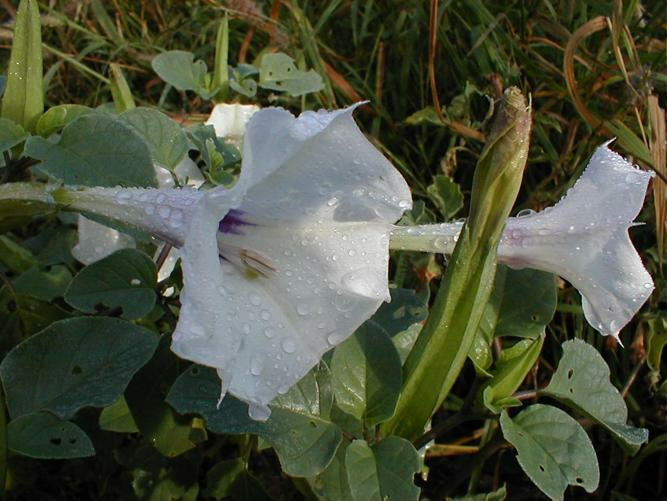
Flower: thorn apple